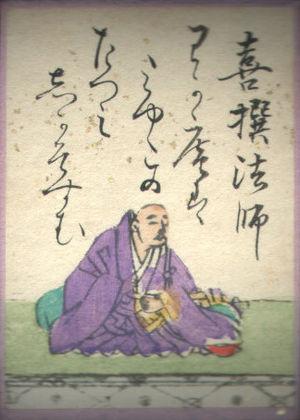
Les six génies de la poésie六歌仙, Rokkasen sont six poètes remarquables du début de l'époque de Heian.
Kisen est un moine ayant vécu au début de l'époque de Heian. C'est également un poète de waka japonais, nommé parmi les six génies de la poésie.
Le Ogura hyakunin isshu est une célèbre compilation de poèmes classiques japonais. Ce nom peut aussi faire référence au jeu karuta qui se base sur ce fameux recueil.